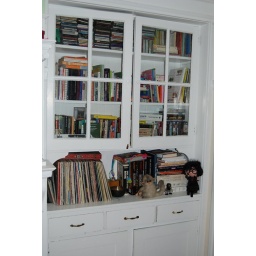
Built in book shelf